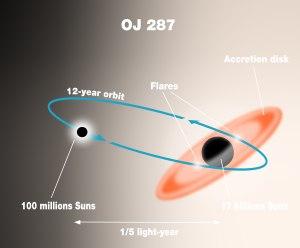
Un trou noir binaire est un système binaire hypothétique composé de deux trous noirs en orbite l'un autour de l'autre. Ils sont l'une des plus grandes sources d'ondes gravitationnelles de l'univers observable.